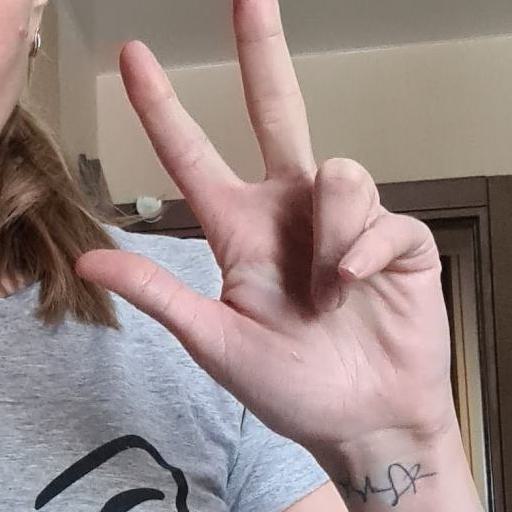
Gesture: three2